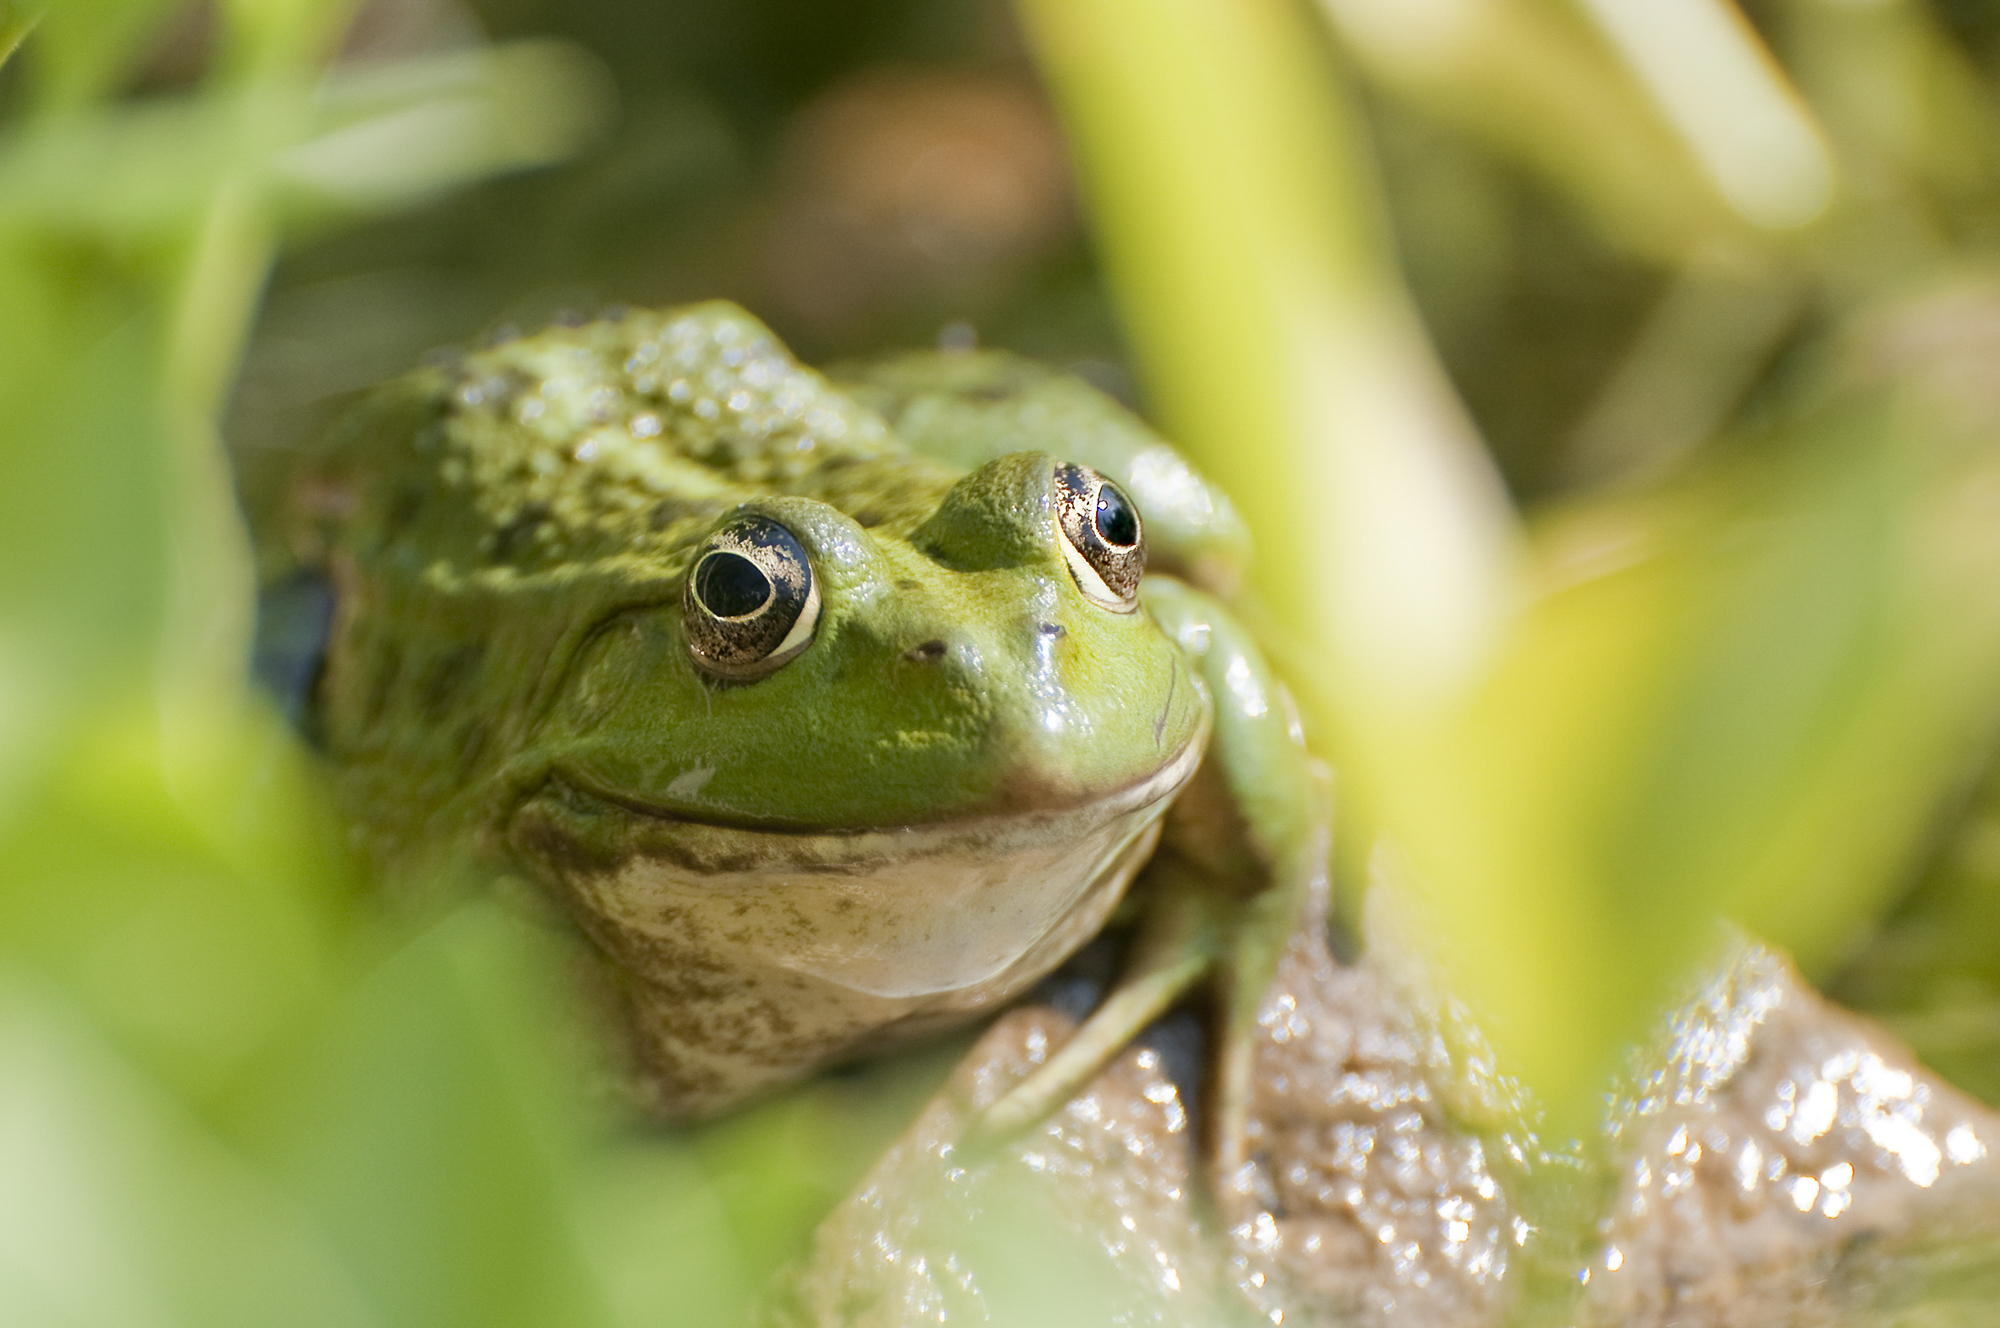
nature, animal, wildlife, green, frog, amphibian, fauna, tree frog, close up, vertebrate, macro photography, bullfrog, ranidae